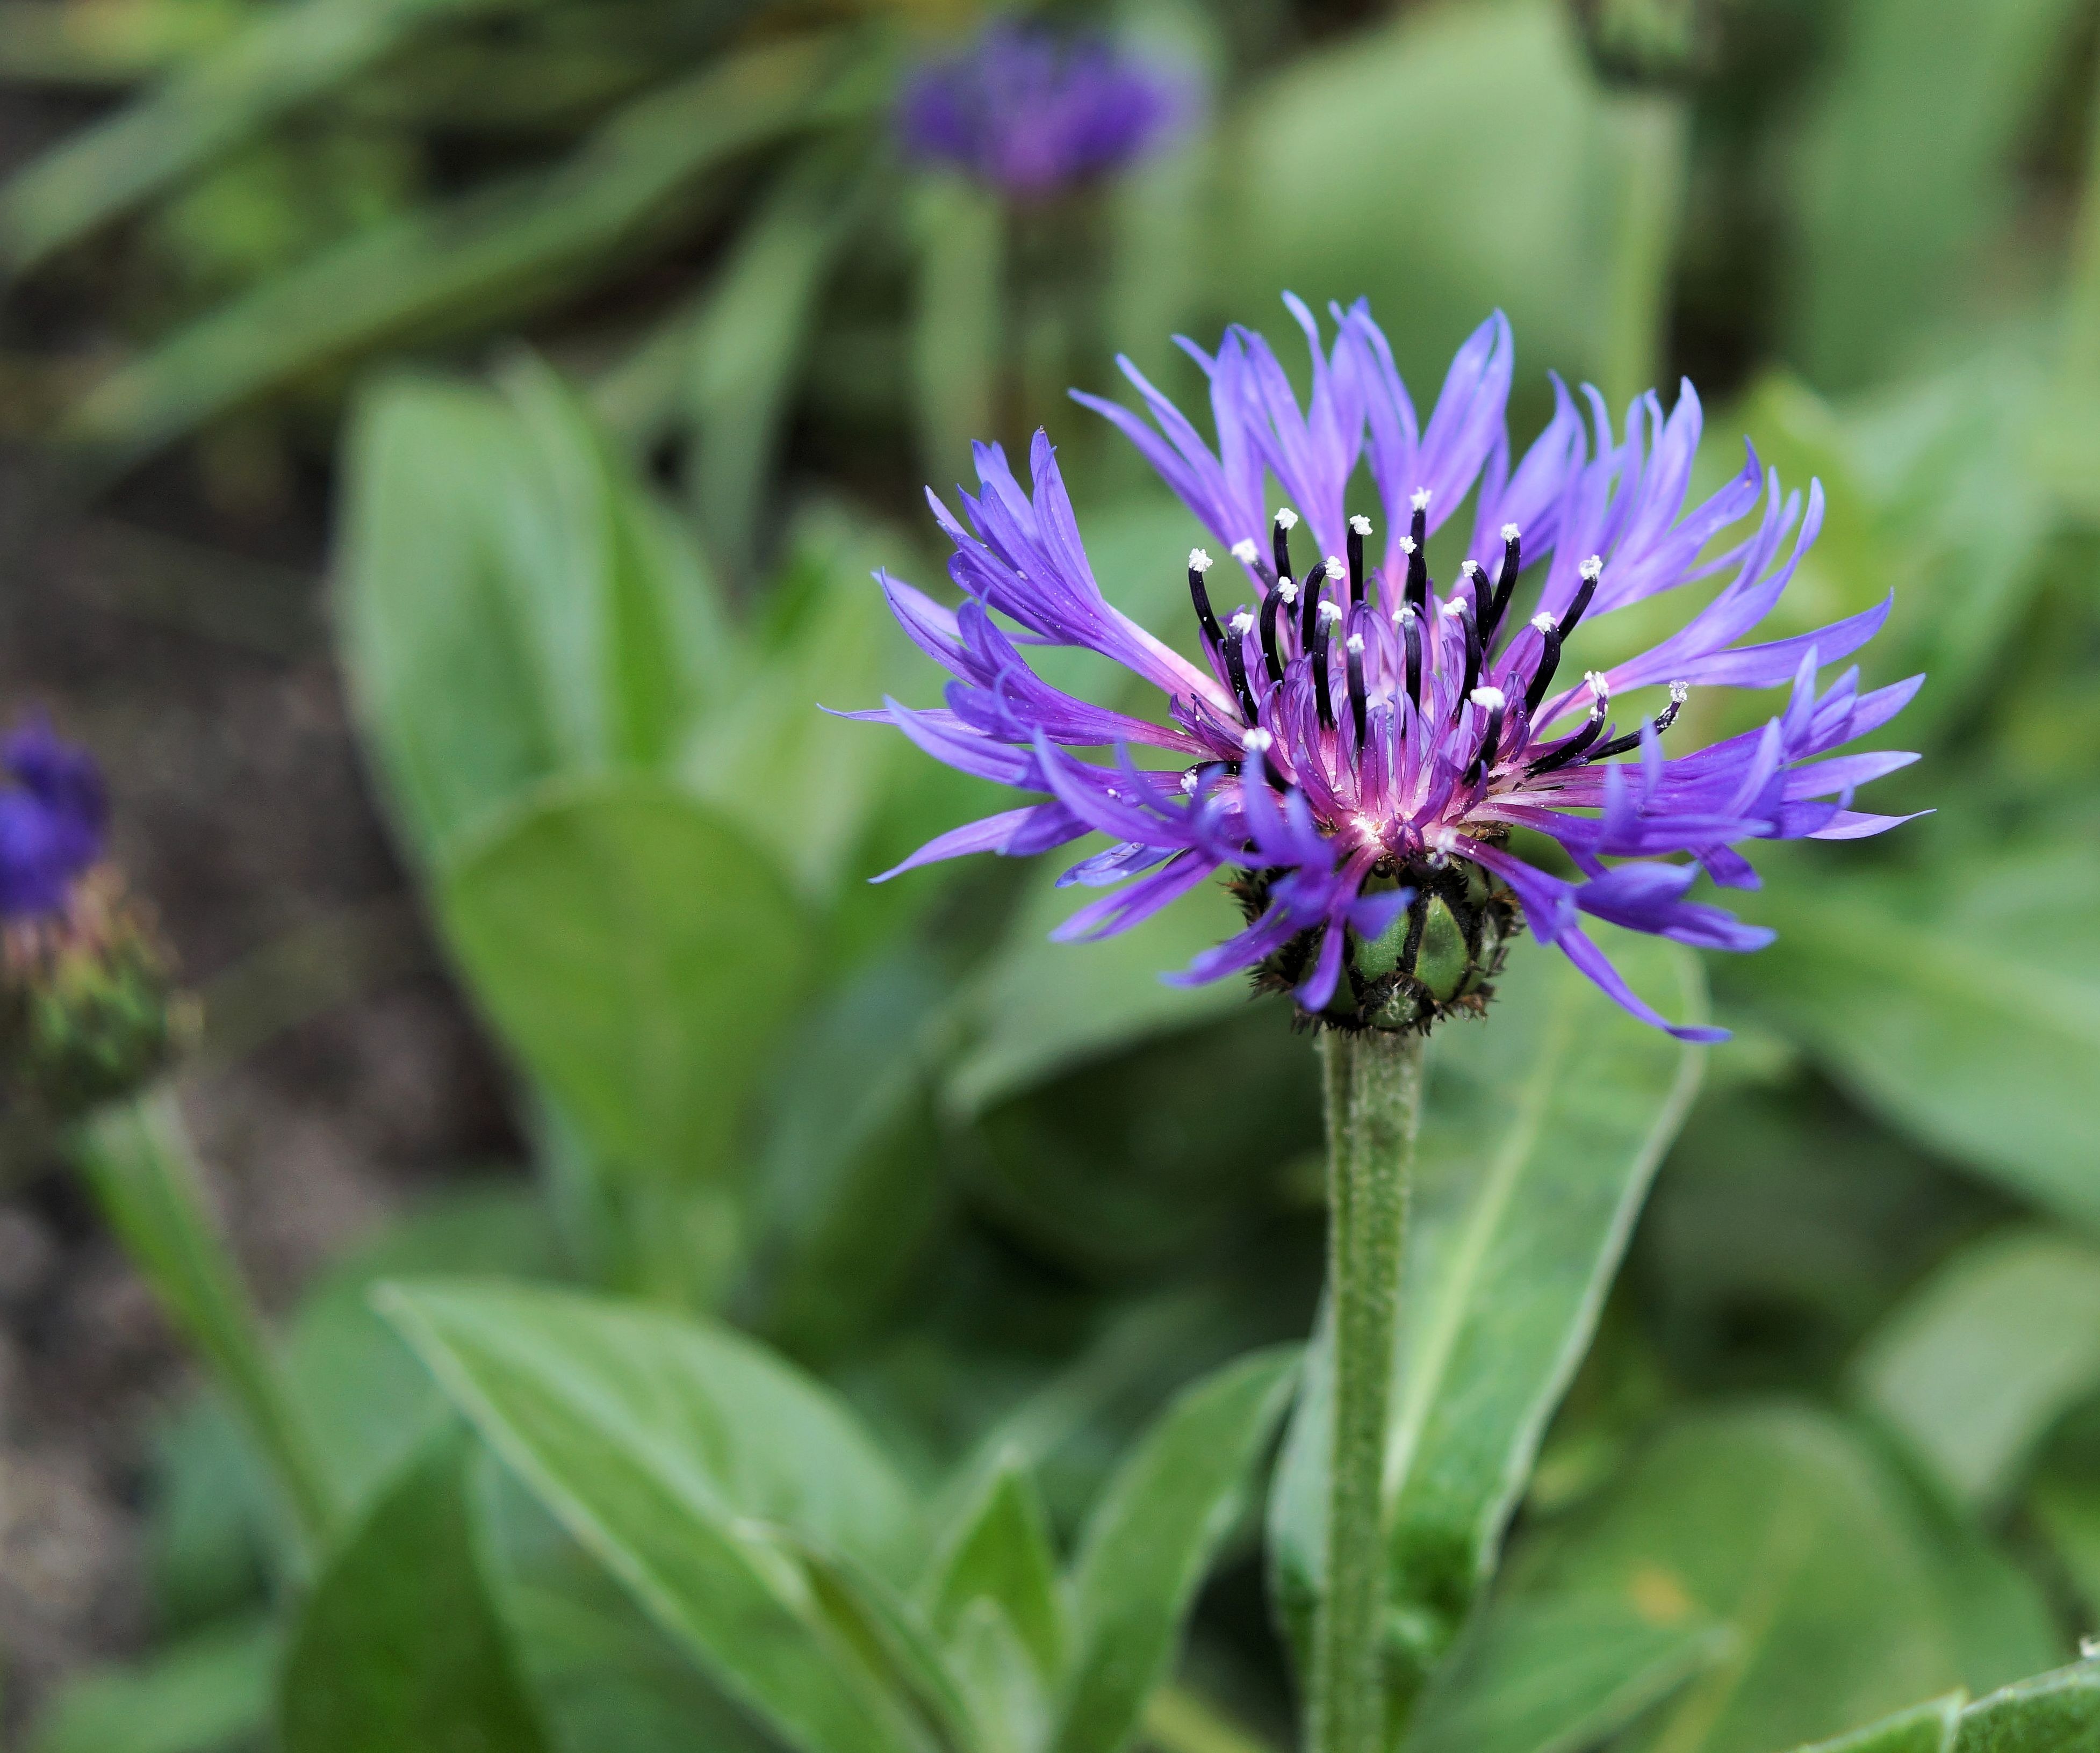
plant, meadow, flower, spring, herb, produce, botany, blue, flora, wildflower, centaurea cyanus, cornflower, thistle, macro photography, blossomed, flowering plant, daisy family, silybum, annual plant, land plant